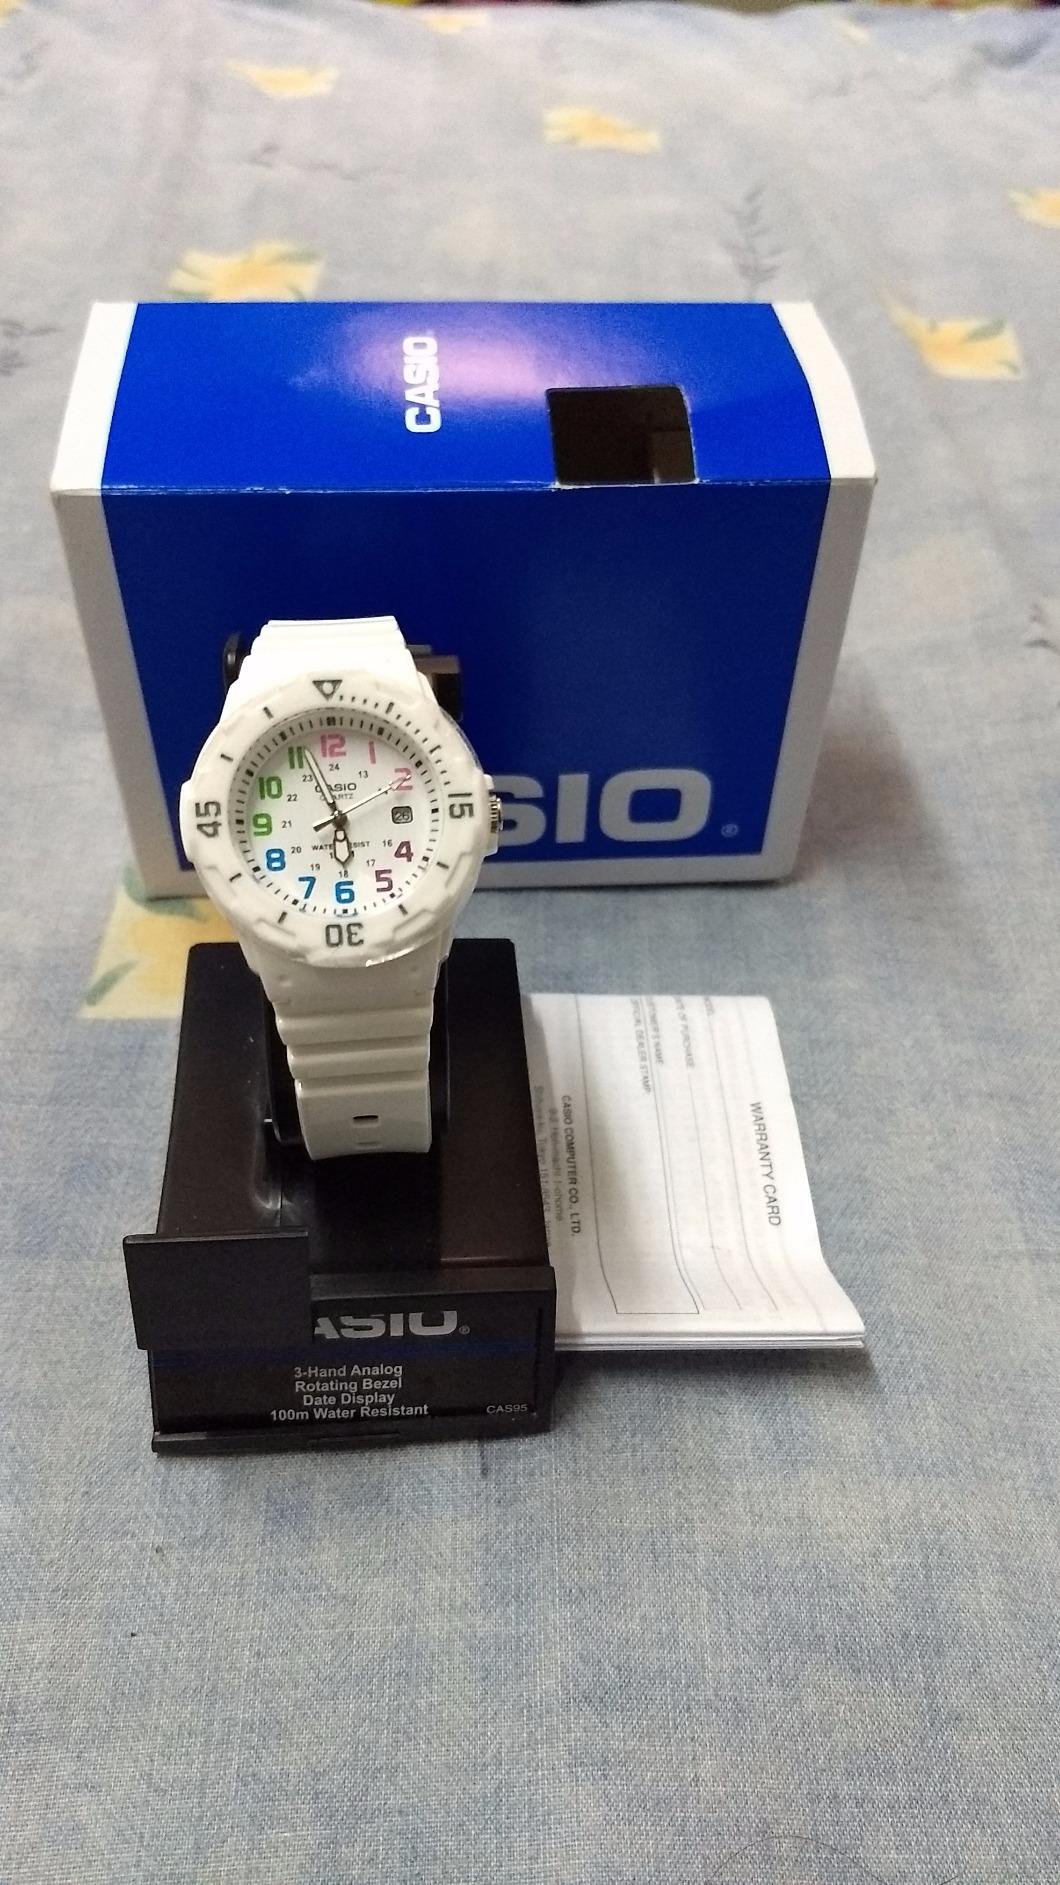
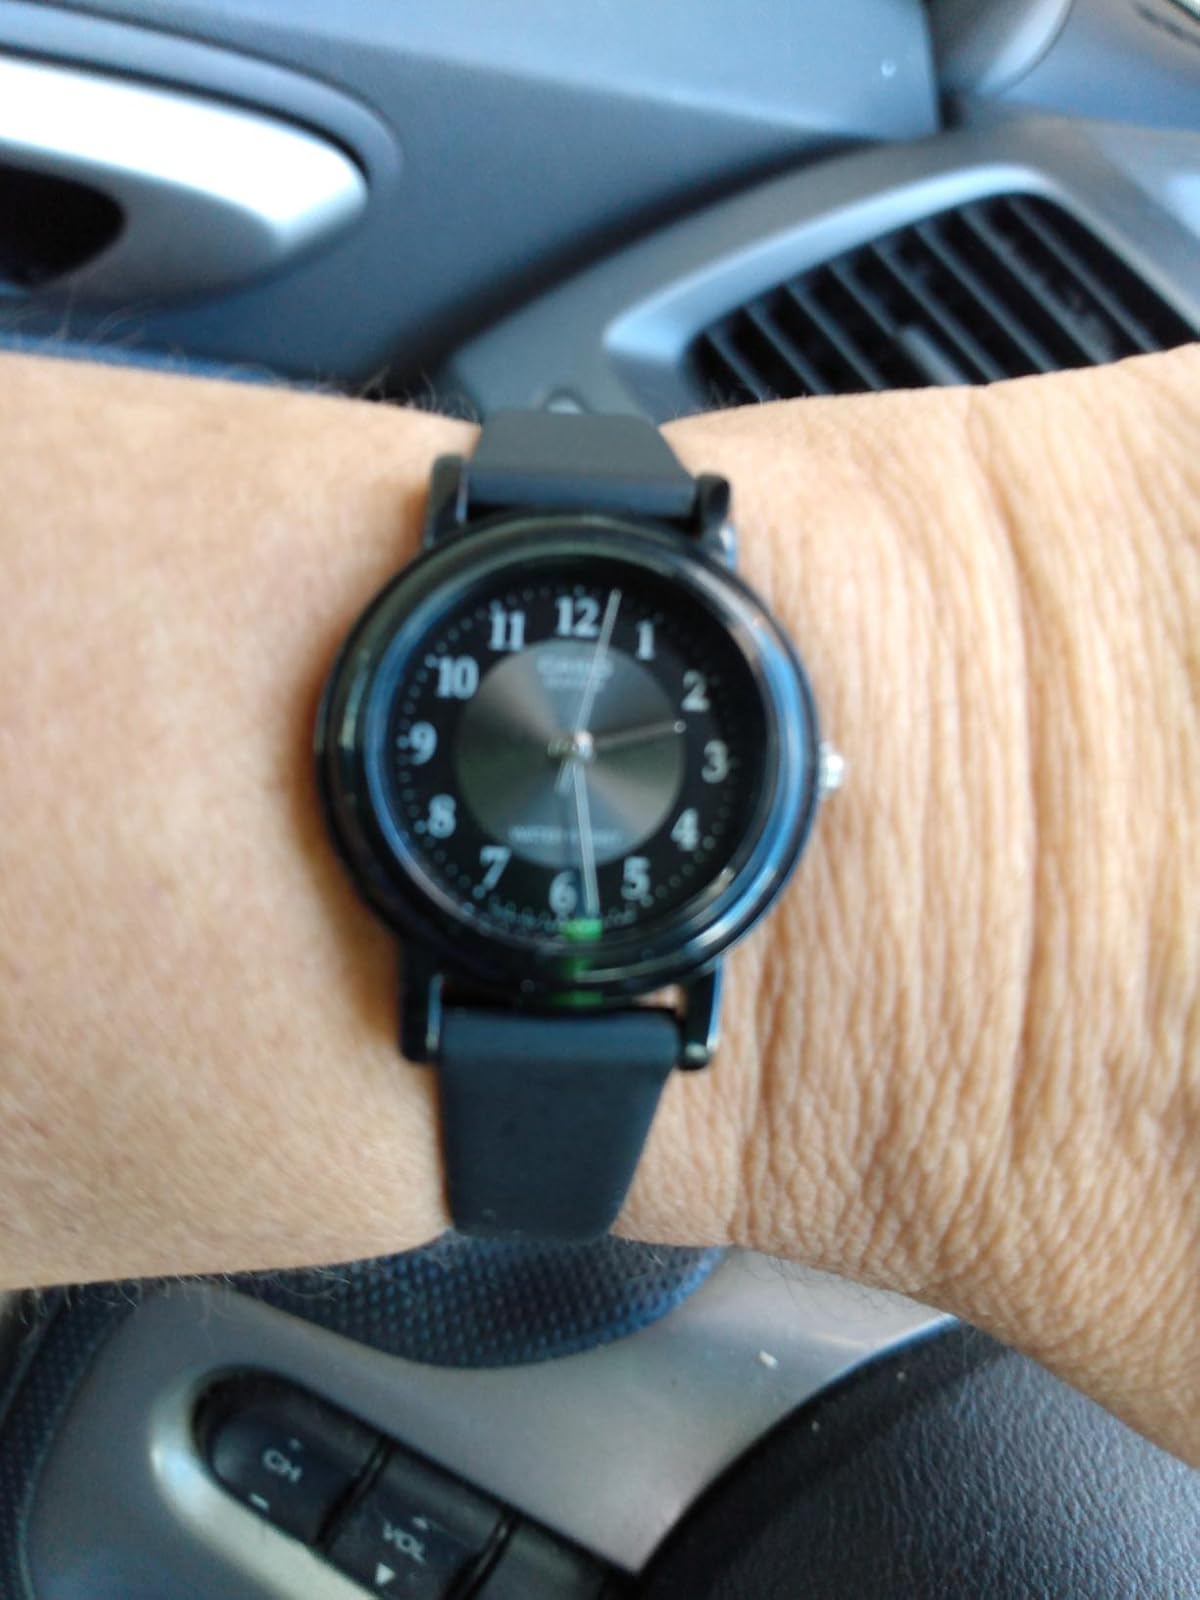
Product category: accessories_watch
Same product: no